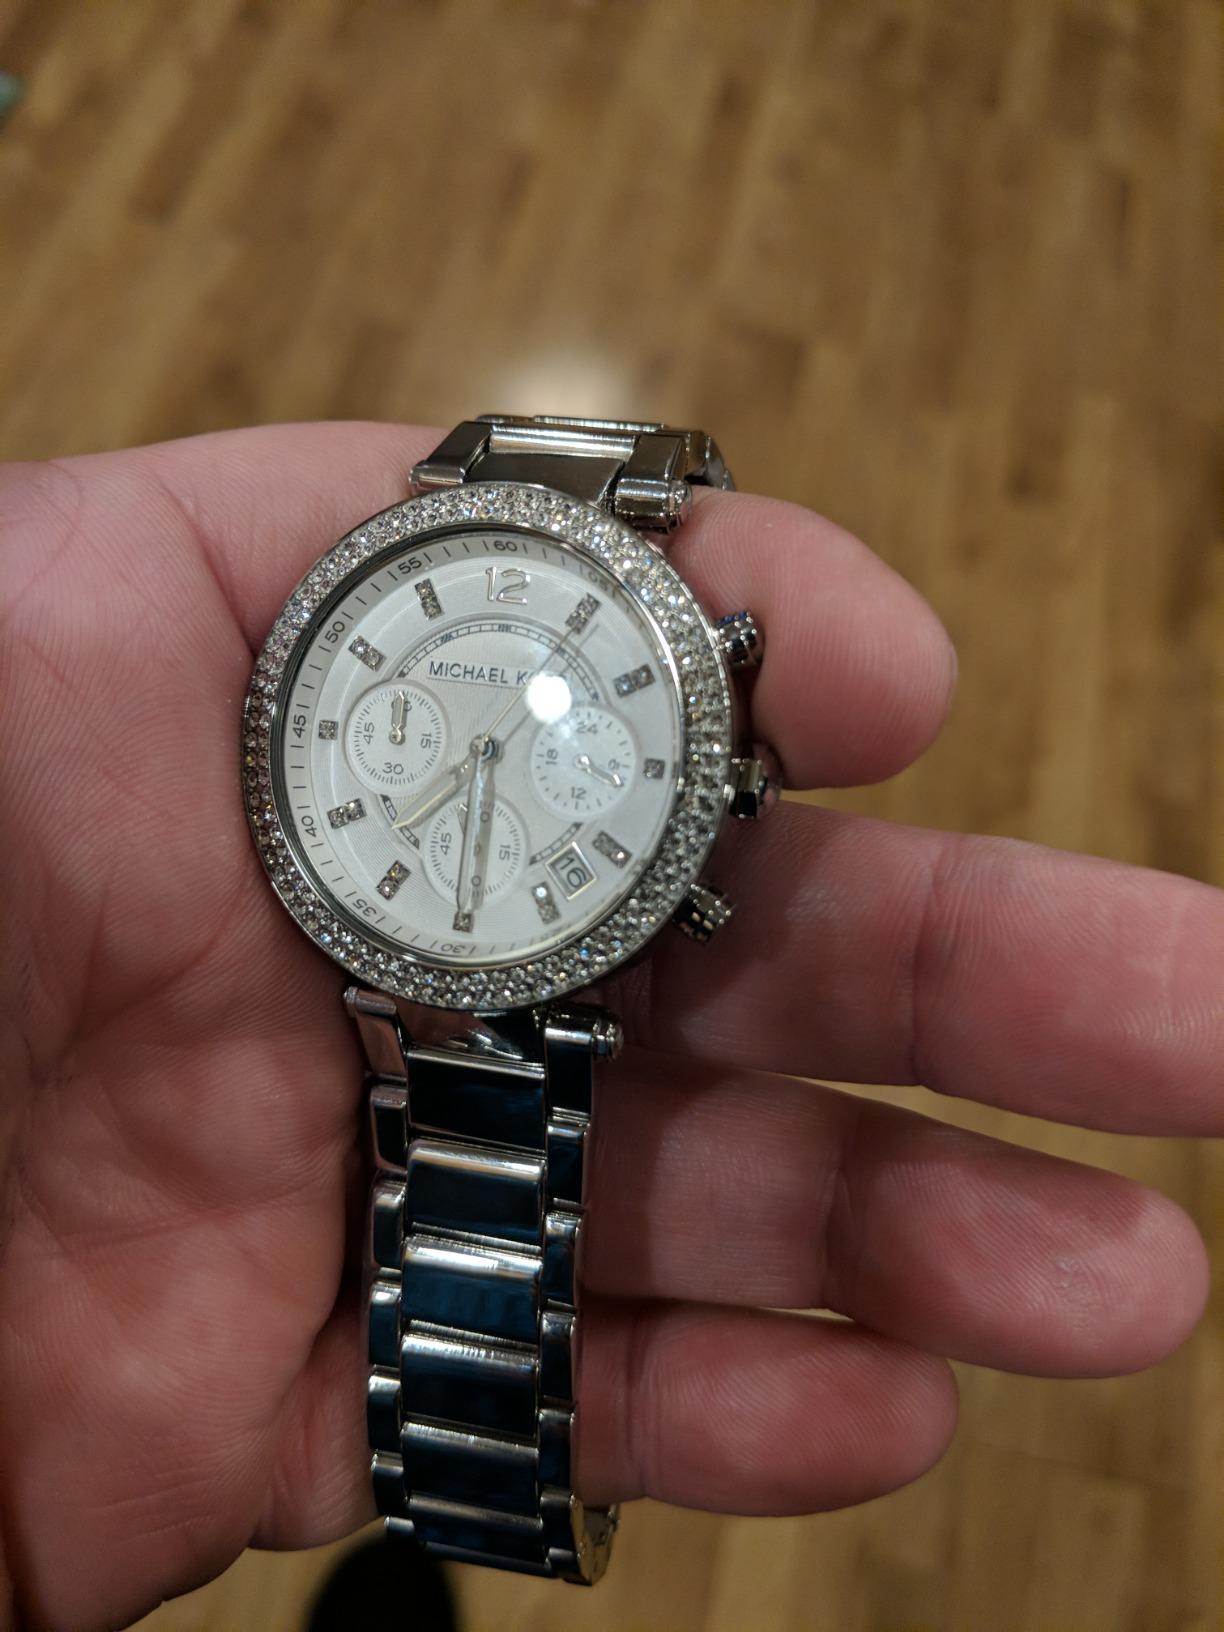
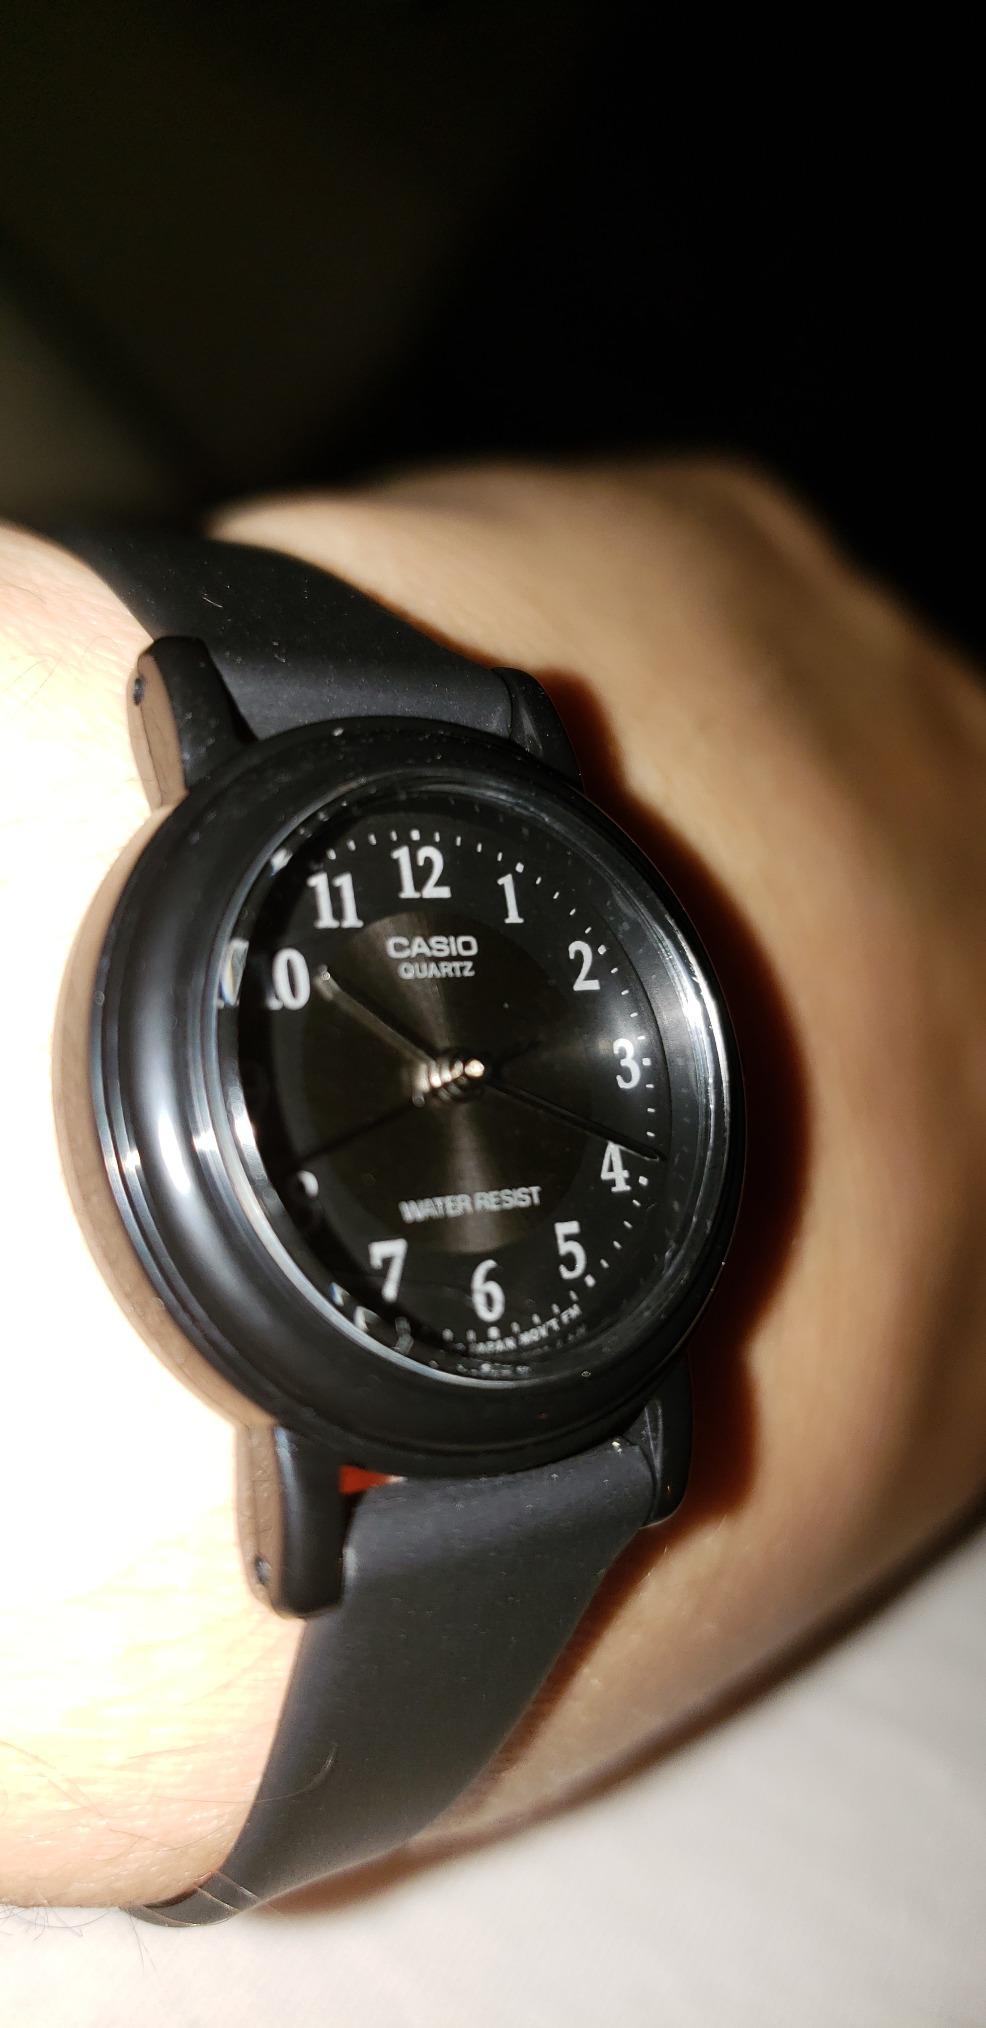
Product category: accessories_watch
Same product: no